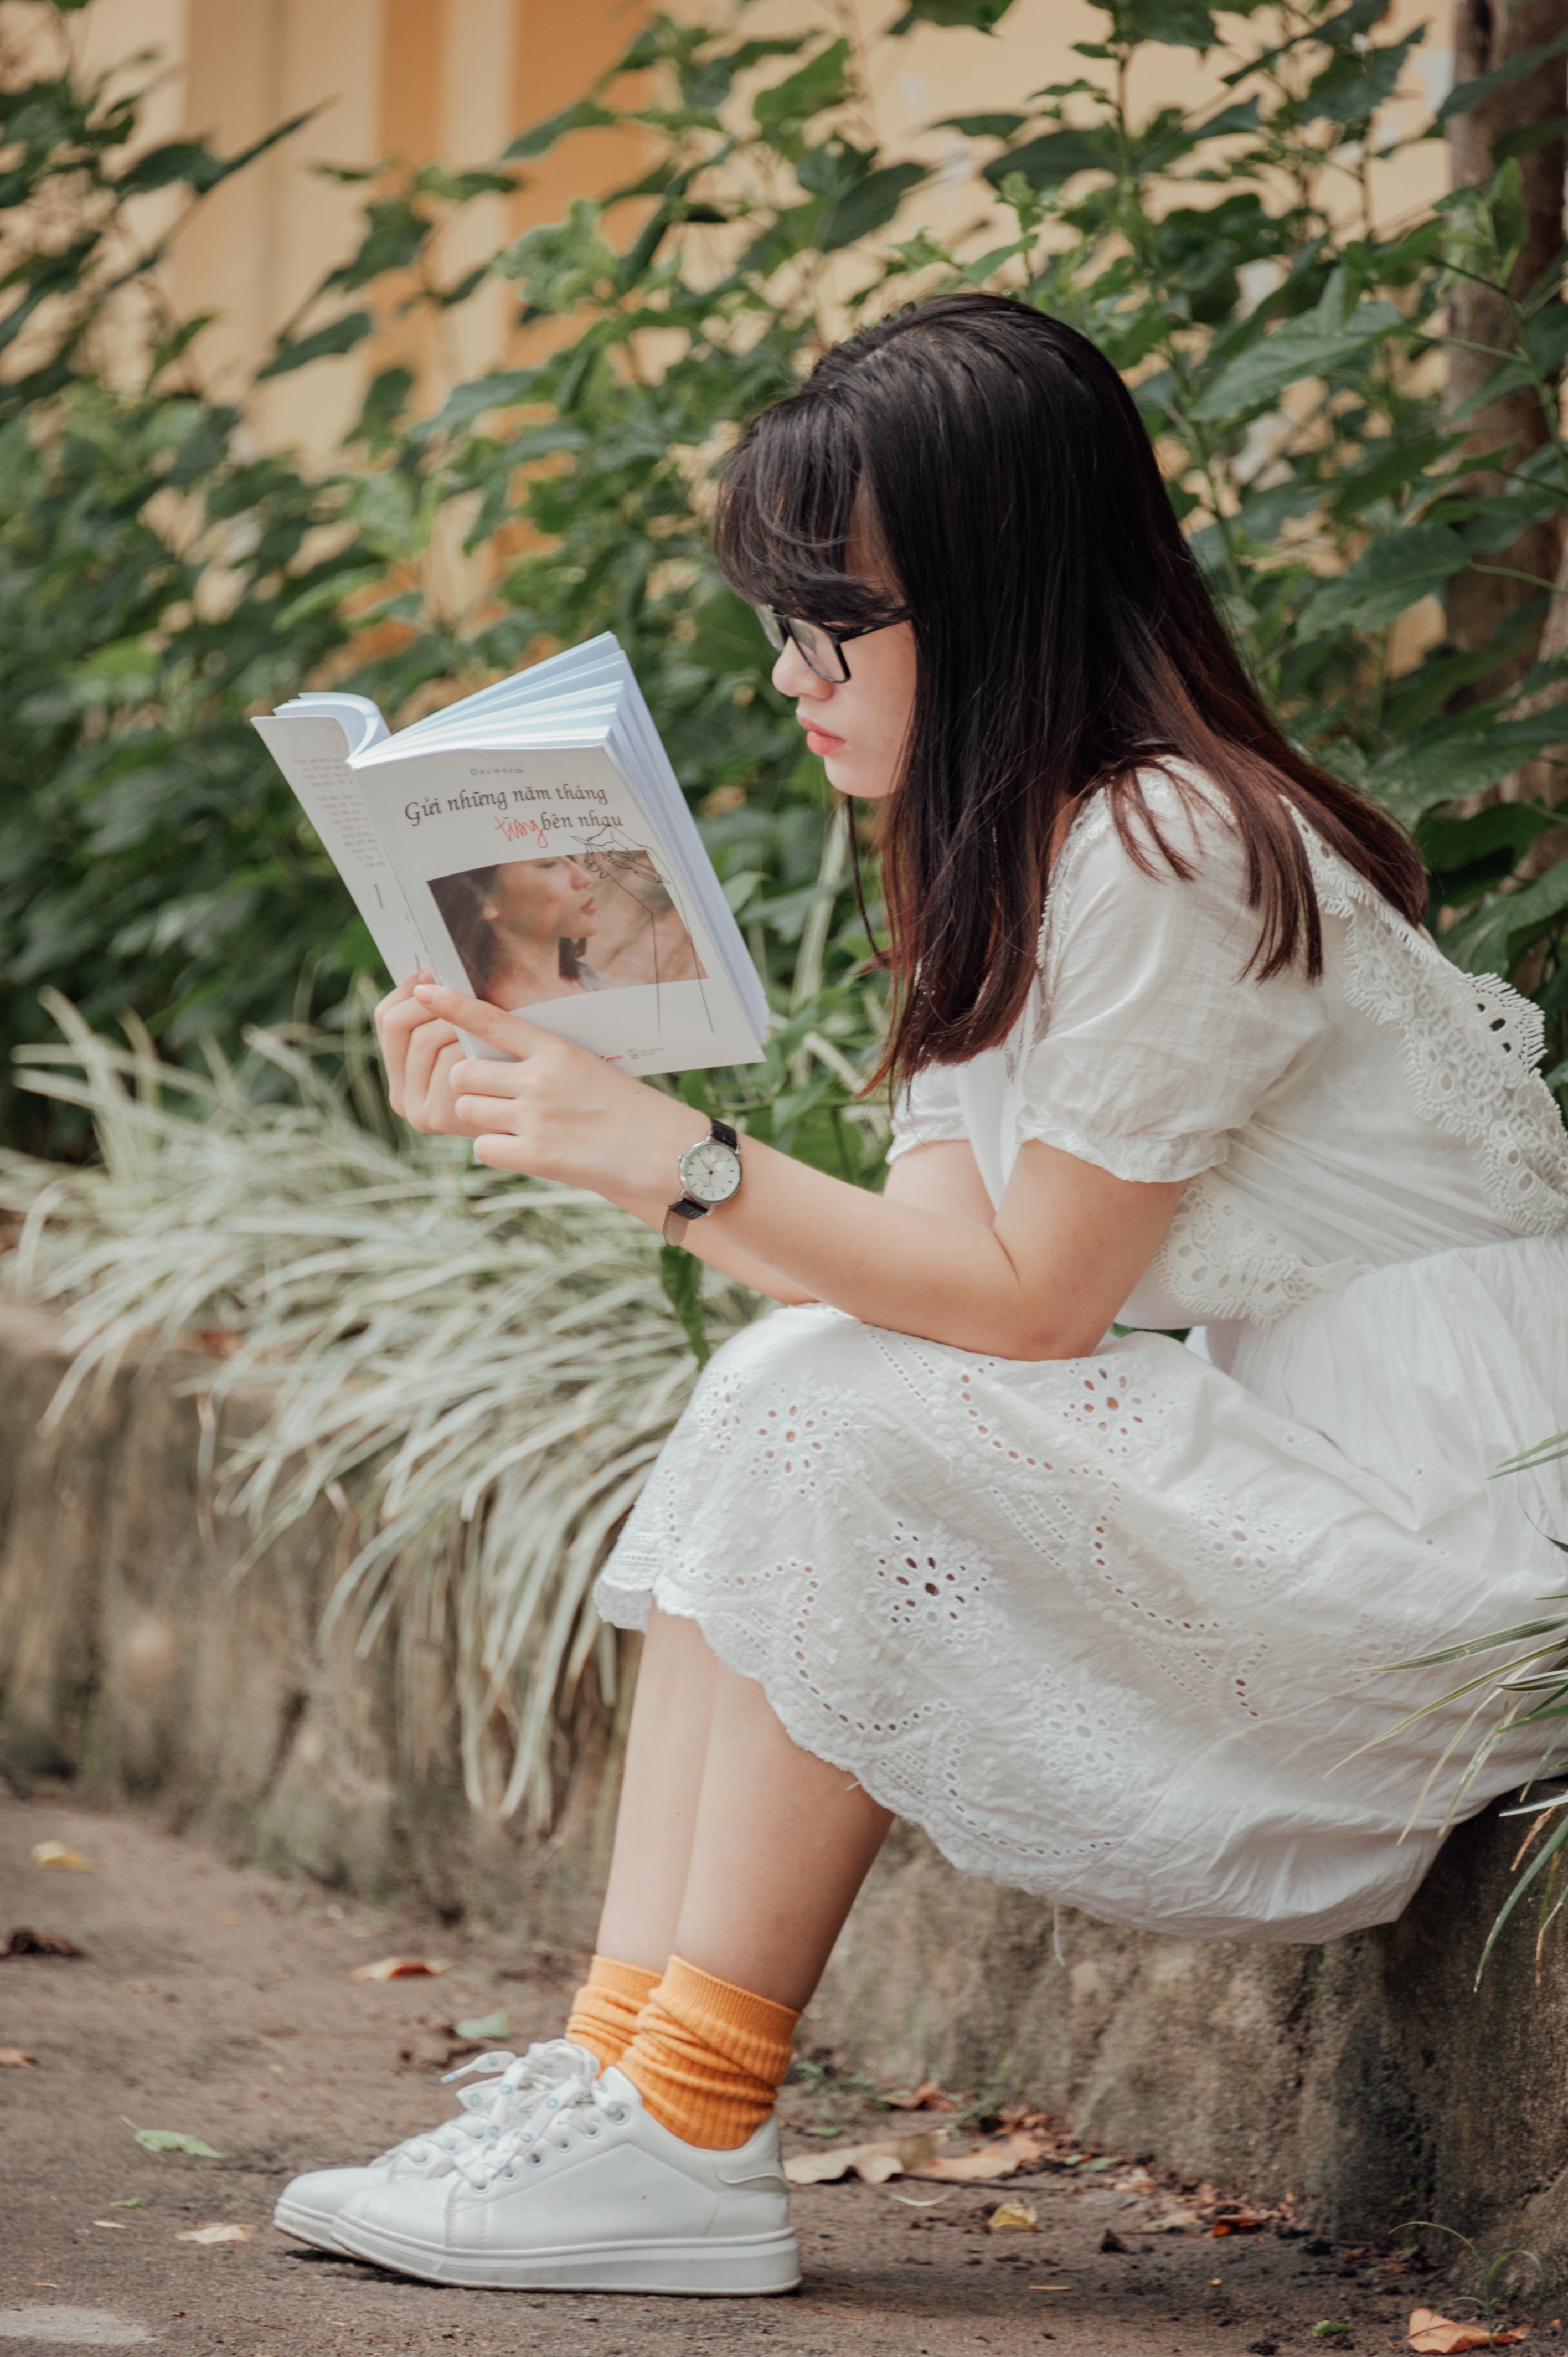
photograph, beauty, reading, dress, sitting, photography, tree, technology, long hair, electronic device, plant, photo shoot, brown hair